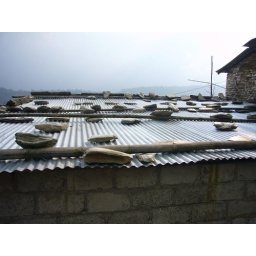
Holding roof in place with rocks and bamboo